Nadjib Riphat Kesoema

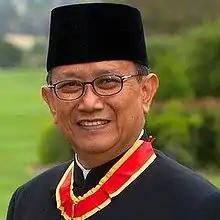
Riphat in 2010

Nadjib Riphat Kesoema DSG (born 23 March 1953) is an Indonesian diplomat and was Ambassador to Australia and Vanuatu until 2017. He has been awarded four cultural awards from Belgium including Chevalier d'honorarium (knight) from the Haute Confrerie Royal du Noble Corcieli of the city of Oostende as well as the Order of St. Gregory the Great – The Holy See by Pope John Paul II.